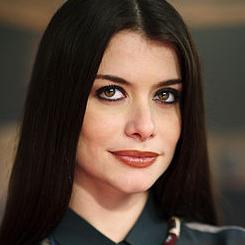
Age: 29